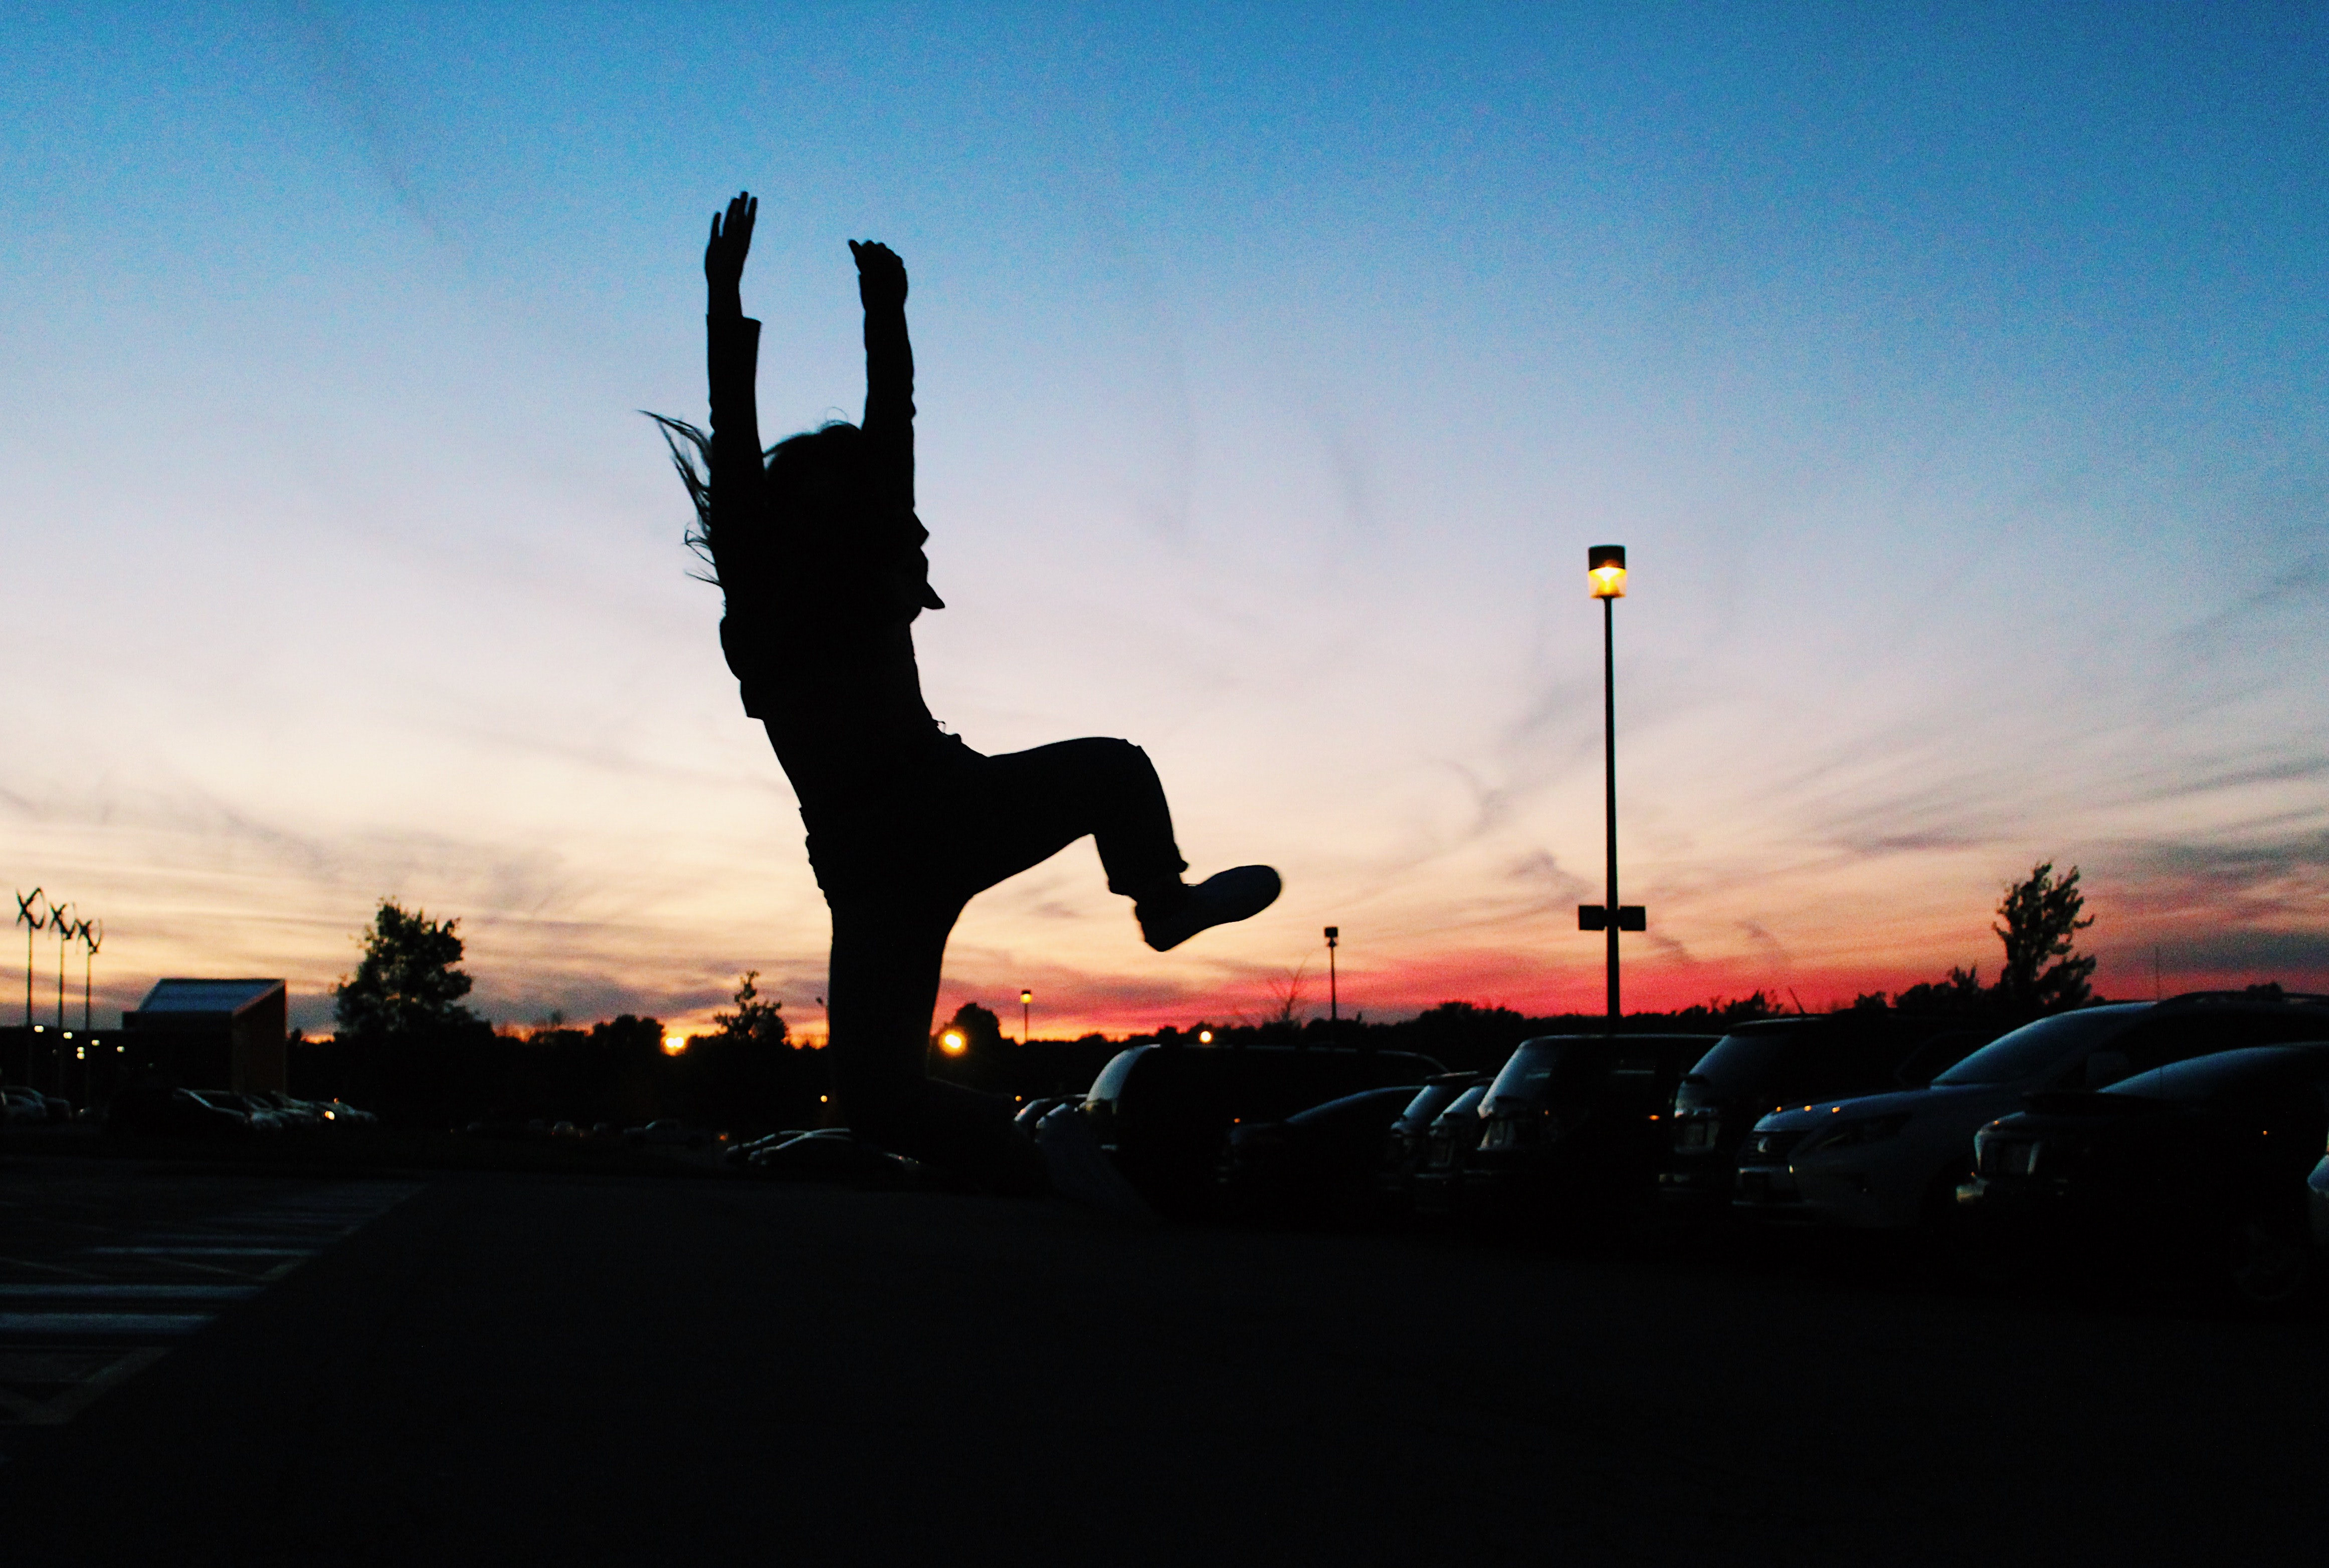
sky, sunset, jumping, sunrise, silhouette, evening, cloud, tricking, recreation, fun, dusk